John Appel (filmmaker)

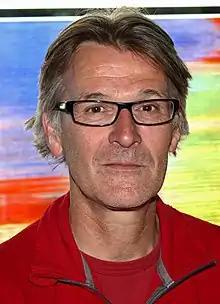
John Appel in 2009

John Appel (Wognum, 25 November 1958) is a Dutch documentary filmmaker.